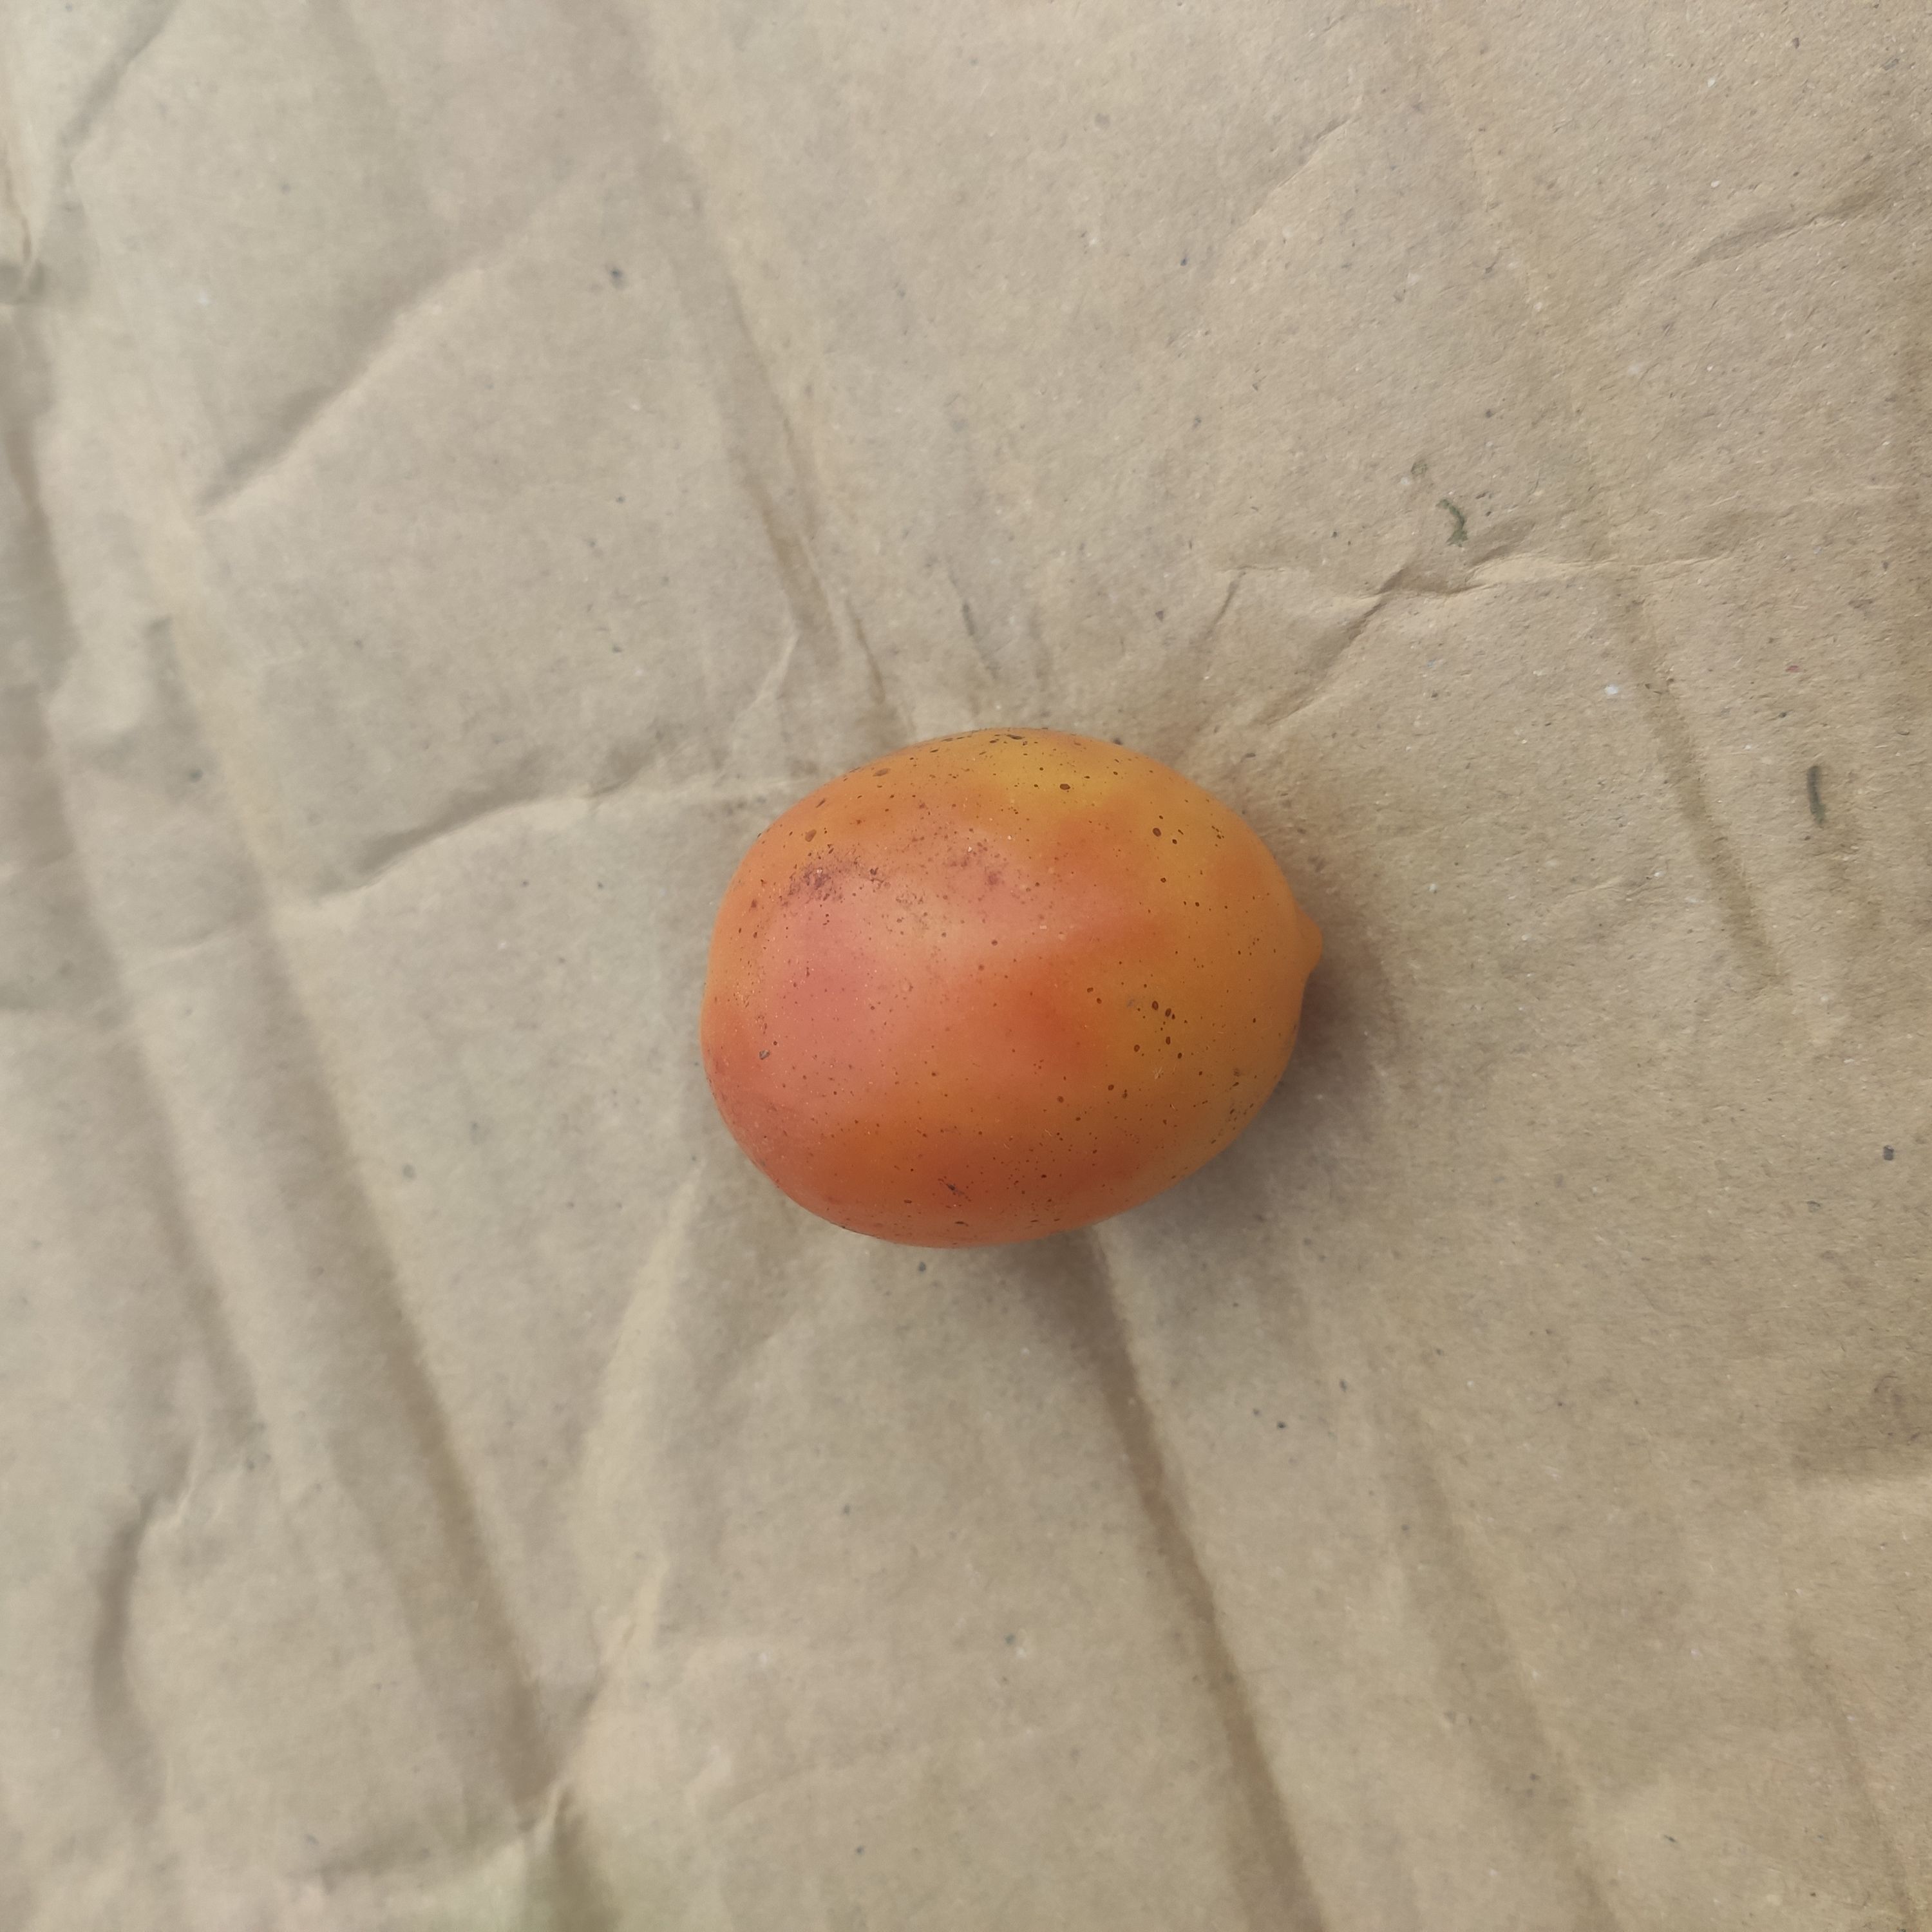
Fruit: tomatoes
Grade: 2nd-grade